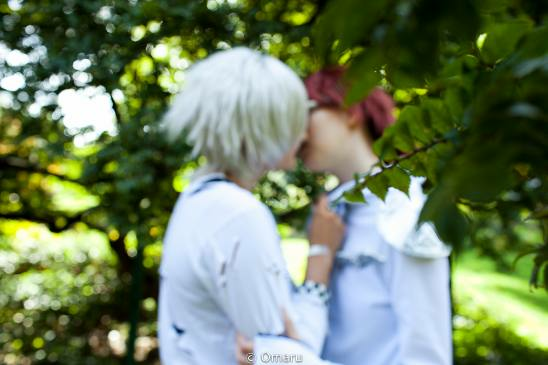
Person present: Yes